HMAS Parramatta (FFH 154)

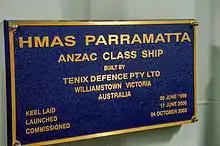
"Parramatta"s makers plate

The "Anzac"s are based on Blohm + Voss' MEKO 200 PN (or "Vasco da Gama"-class) frigates, modified to meet Australian and New Zealand specifications and maximise the use of locally built equipment. Each frigate has a full load displacement. The ships are long at the waterline, and long overall, with a beam of , and a full load draught of . A Combined Diesel or Gas (CODOG) propulsion machinery layout is used, with a single, General Electric LM2500-30 gas turbine and two MTU 12V1163 TB83 diesel engines driving the ship's two controllable-pitch propellers. Maximum speed is , and maximum range is over at ; about 50% greater than other MEKO 200 designs. The standard ship's company of an "Anzac" consists of 22 officers and 141 sailors.